Leuit

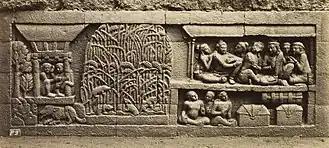
A bas-relief from hidden foot of Borobudur, the ancient Javanese rice barn (left) is remarkably similar to Sundanese "leuit lenggang"

The stilted rice barn structure with its variations is common throughout Indonesian archipelago. It can be found in Minangkabau tradition as "Rangkiang", also in Batak, Toraja, and Sasak traditions. A leuit, or similar structure of it, is believed as an ancient structure which was quite common in agricultural society of Java. A study of bas-relief from the hidden foot of the 9th-century Borobudur in Central Java revealed that the ancient Javanese rice barn is remarkably similar to the Sundanese "leuit lenggang" (long stilted rice barn), which demonstrate a continuous tradition of rice barn construction in the island.